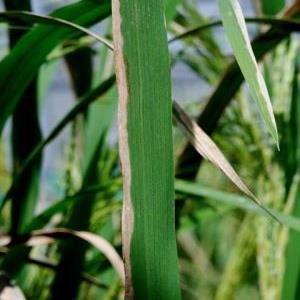
Disease: Bacterialblight